Deadly Revisions

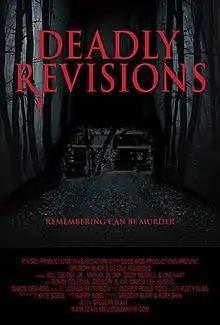
Film poster

Deadly Revisions is a 2013 horror thriller that was written and directed by Gregory Blair and is his directorial debut. The film stars Bill Oberst Jr. as a horror writer and filmmaker trying to figure out what caused a gap in his memory and why.